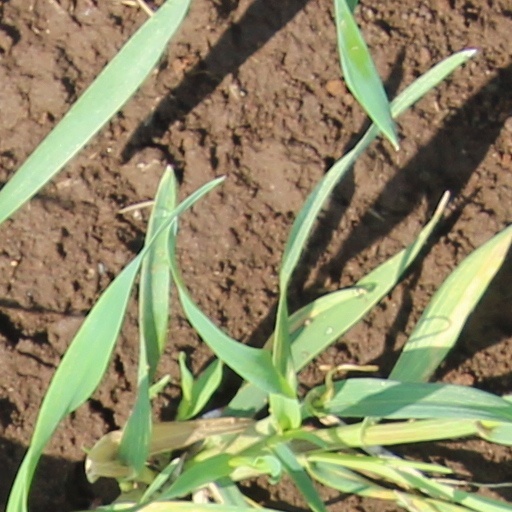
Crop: wheat